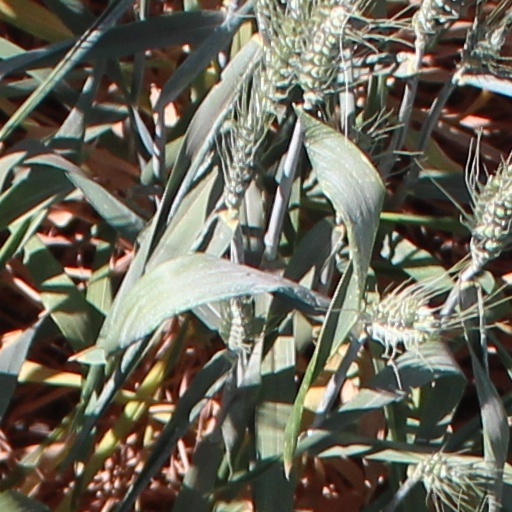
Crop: wheat